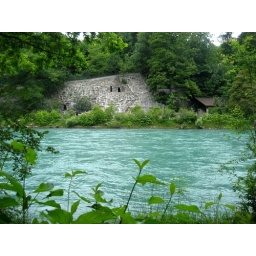
The cold but clear water of the Aare in Bern, Switzerland.